Olivier le Daim

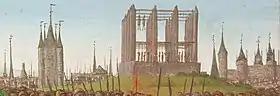
The Gallows of Montfaucon, (Viollet-le-Duc) detail Grandes Chroniques de France by Jean Fouquet, ca. 1460

Olivier le Daim (born Olivier de Neckere; c. 1428 – May 21, 1484) was a French favourite courtier and close advisor of Louis XI of France.